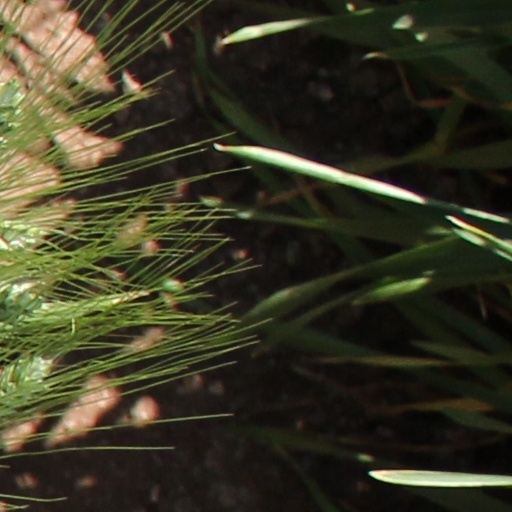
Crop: wheat